History of the Roman Empire

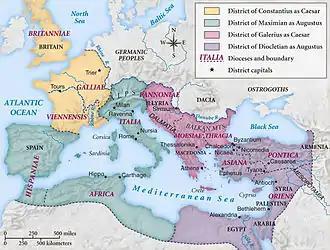
Map of the Roman Empire under the Tetrarchy, showing the dioceses and the four tetrarchs' zones of influence

The eldest son of Severus, Caracalla was born Lucius Septimius Bassianus in Lugdunum, Gaul. "Caracalla" was a nickname referring to the Gallic hooded tunic he habitually wore even when he slept. Before his father's death, Caracalla was proclaimed co-emperor with his father and brother Geta. Conflict between the two culminated in the assassination of the latter. Unlike the much more successful joint reign of Marcus Aurelius and his brother Lucius Verus in the previous century, relations were hostile between the two Severid brothers from childhood. Geta was assassinated in his mother's apartments by order of Caracalla, who thereafter ruled as sole "Augustus".